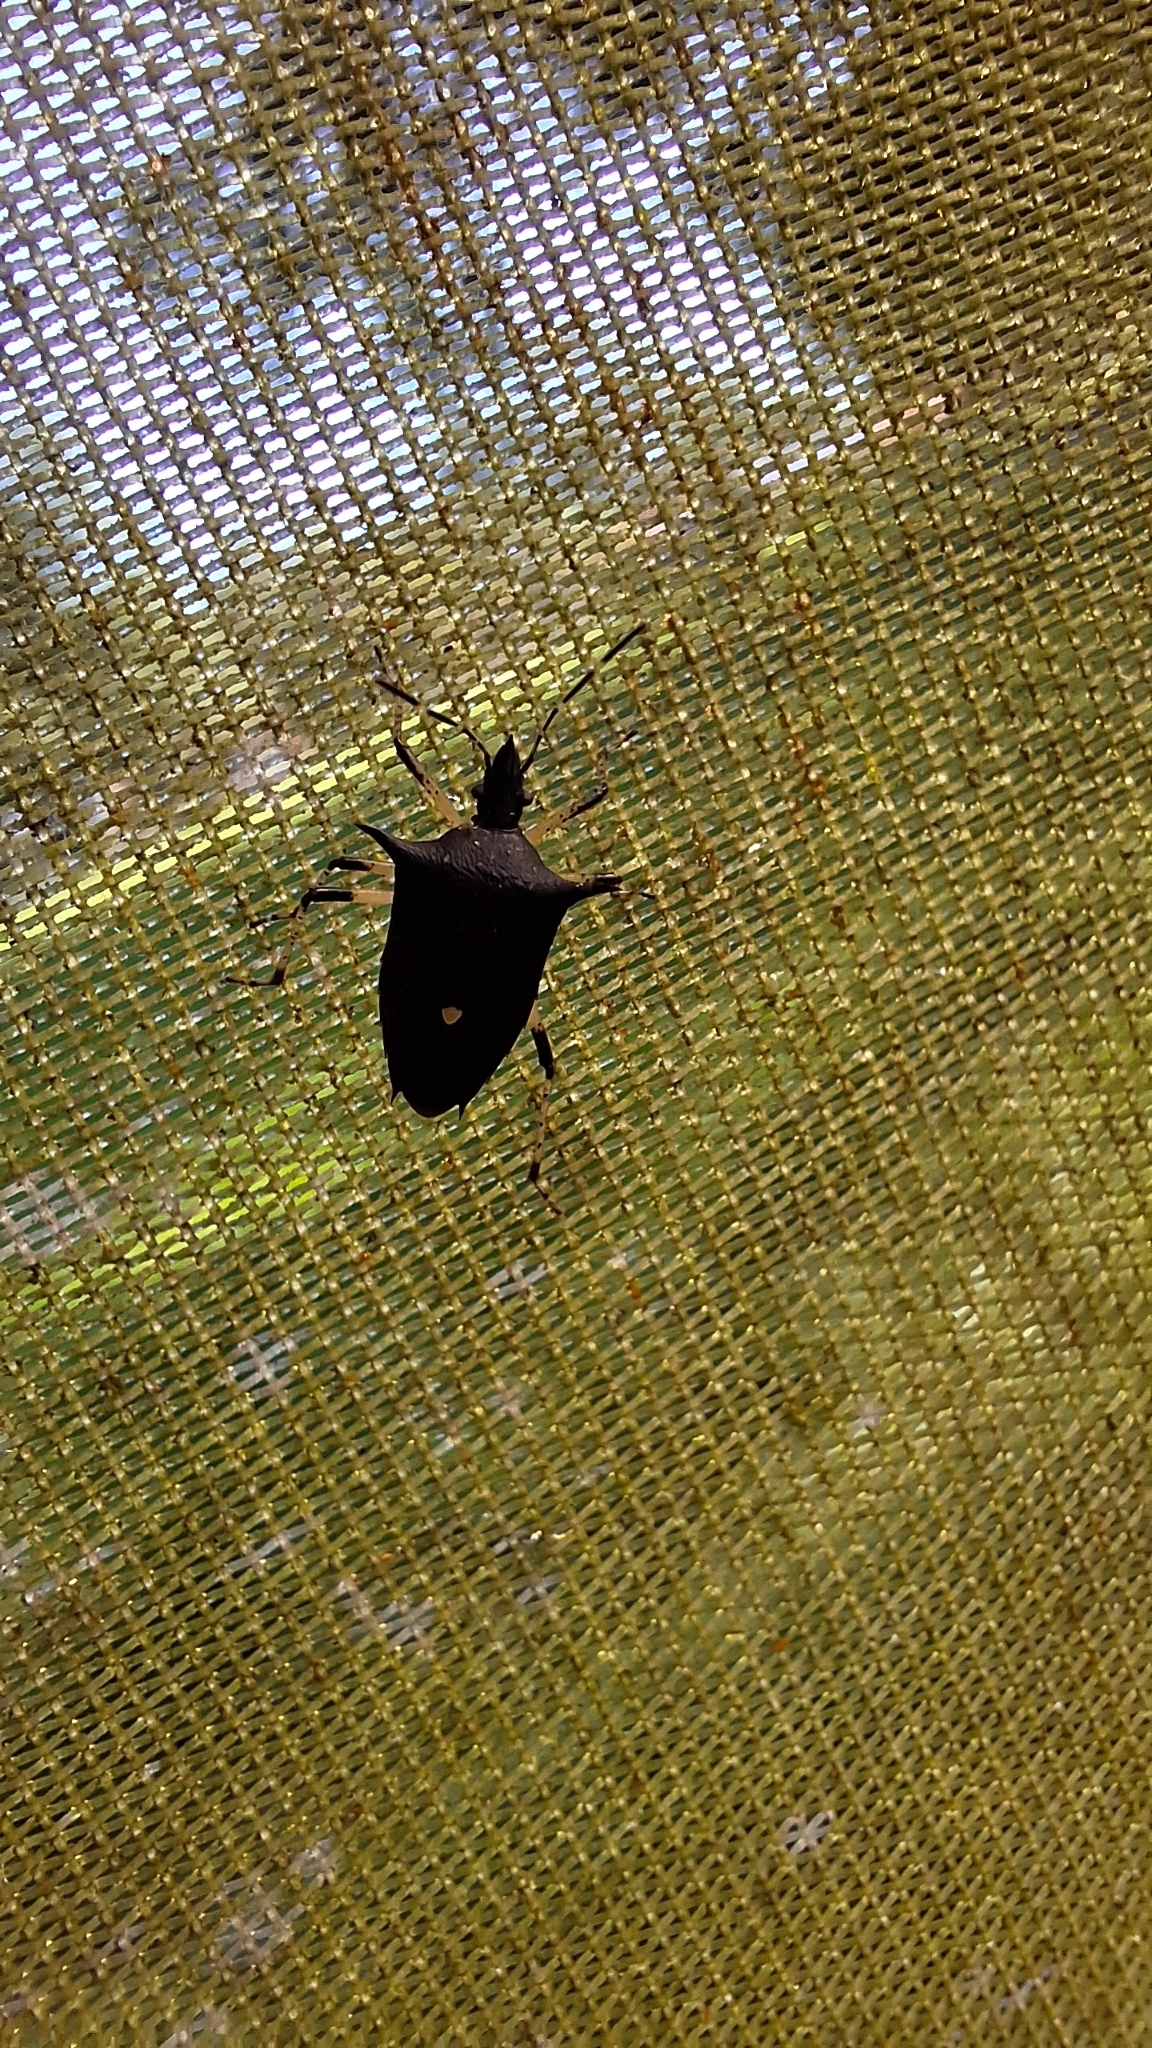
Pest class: stink_bug